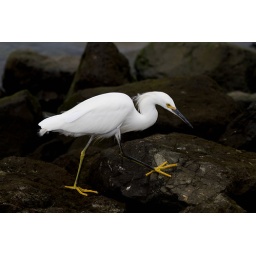
I've never seen one with yellow and black legs but that's totally cool in San Francisco.